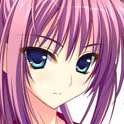
Portrait style: Anime Portrait